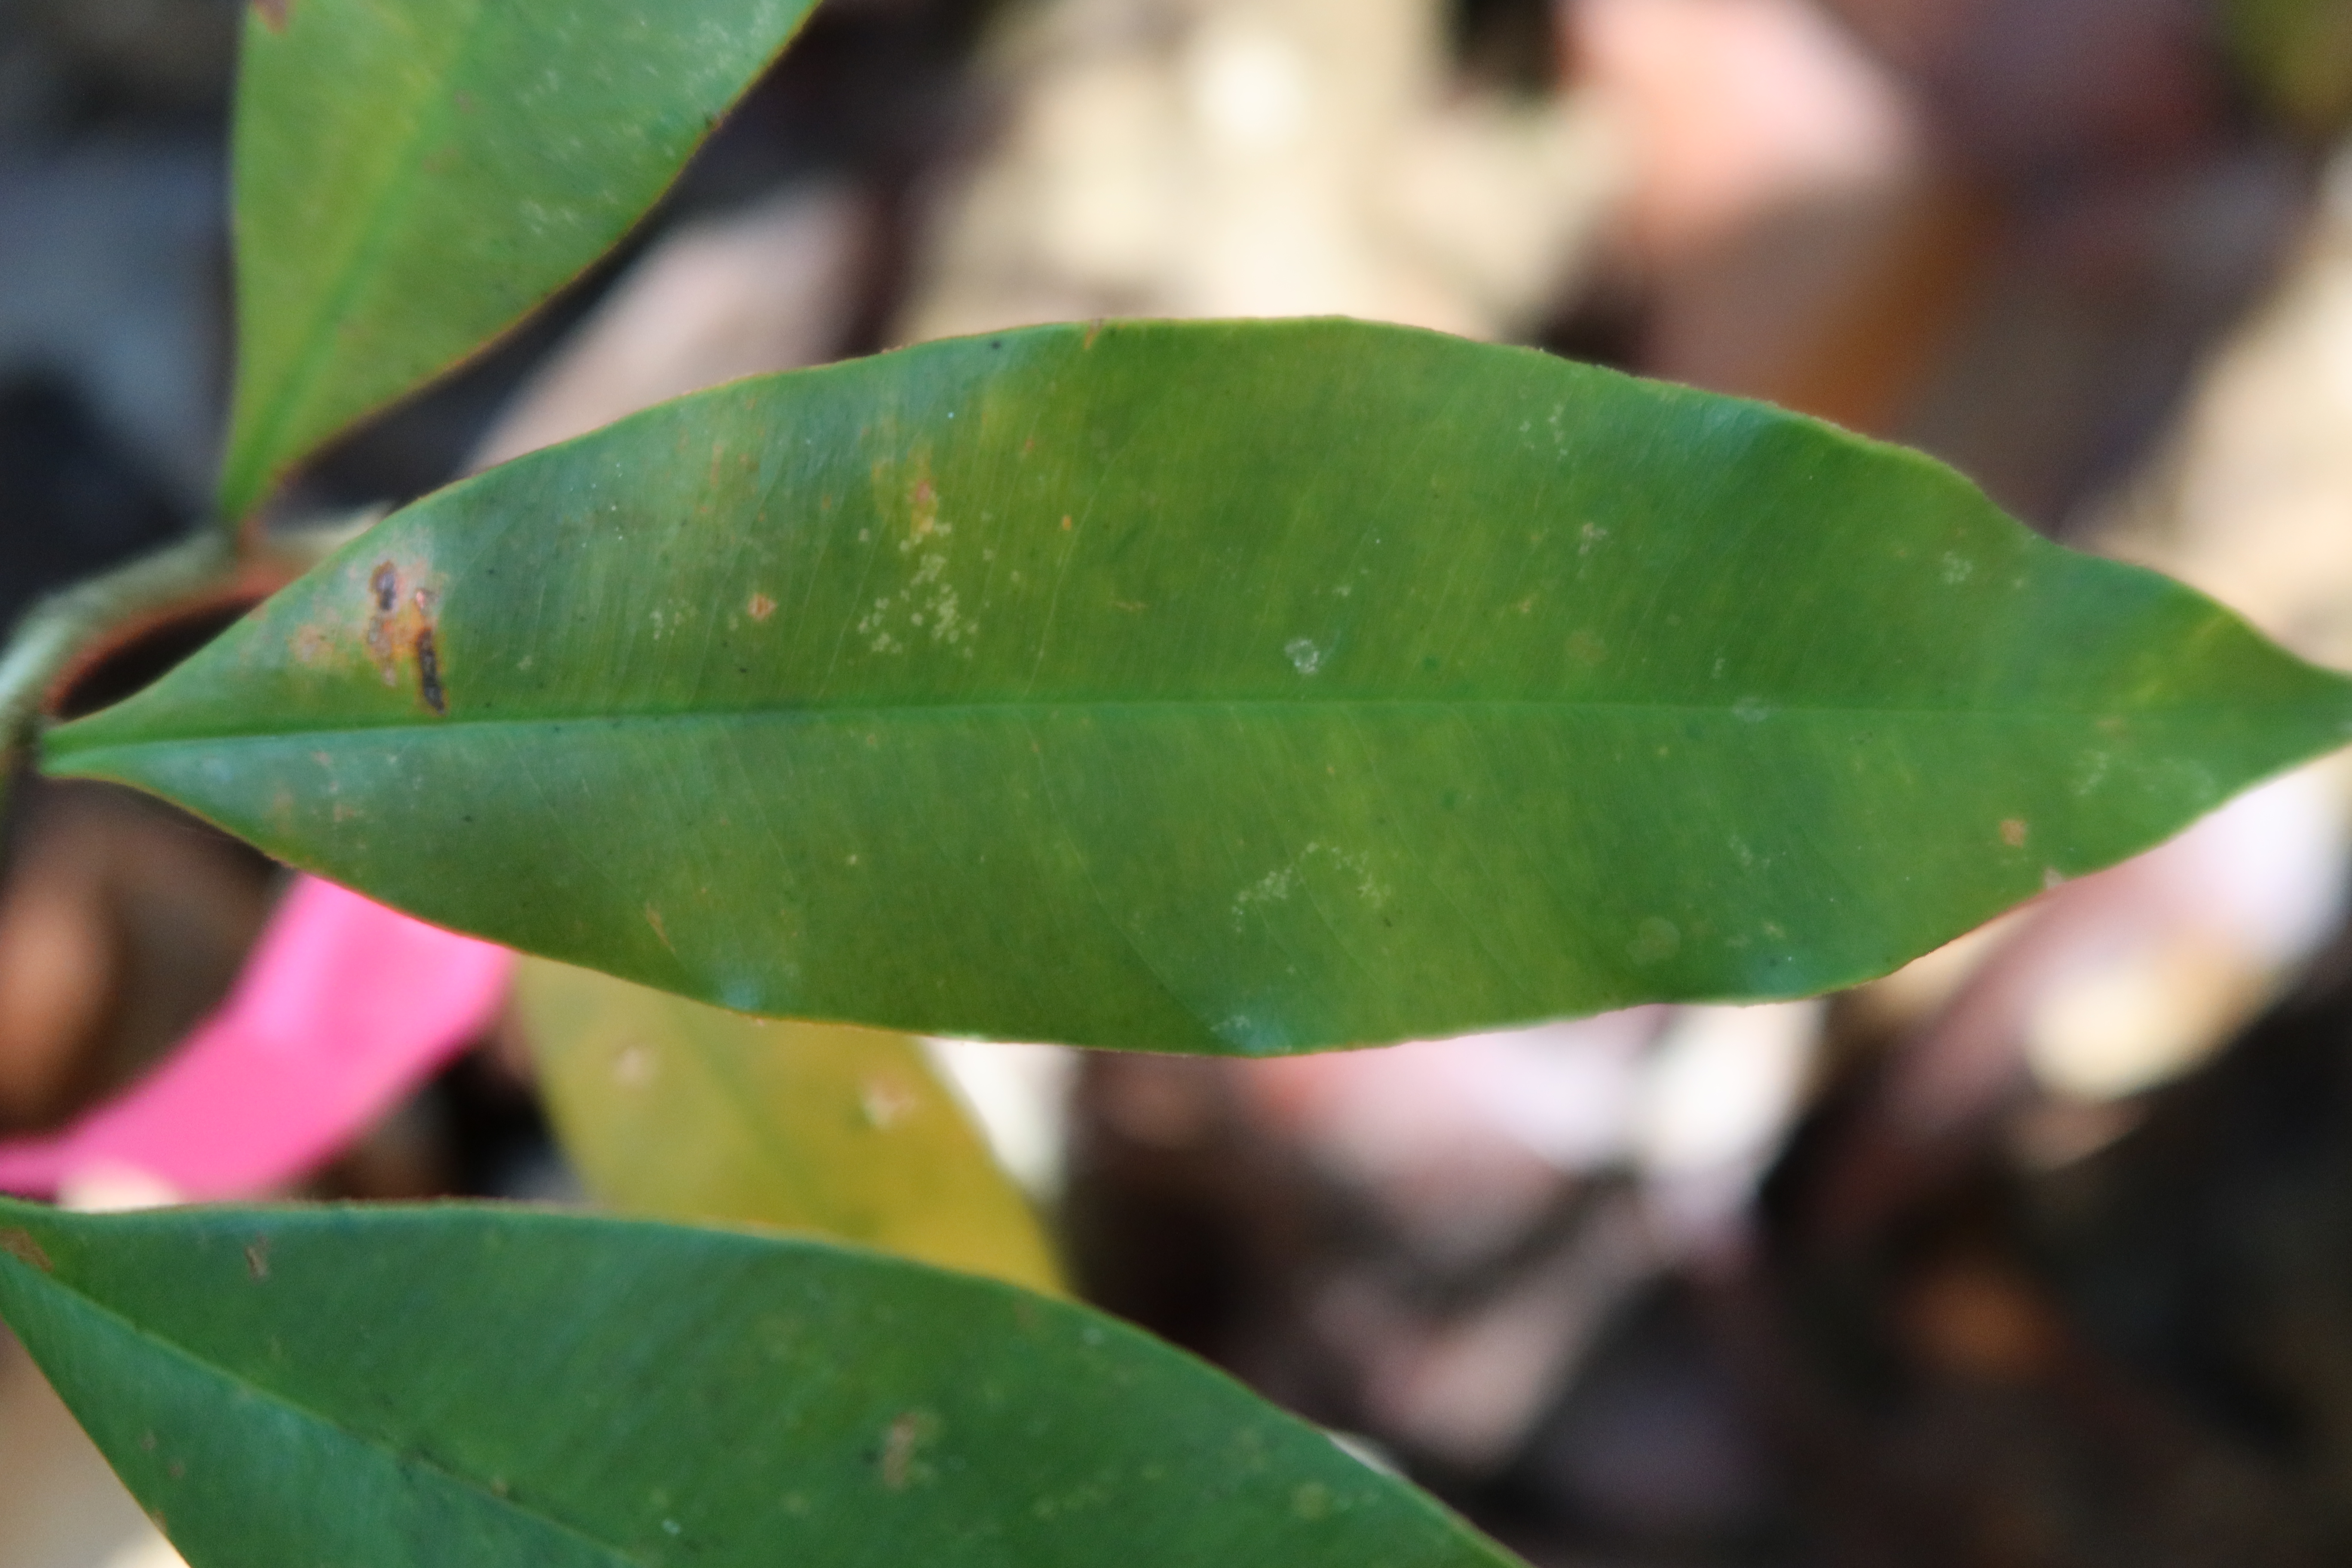
Label: Brown spots